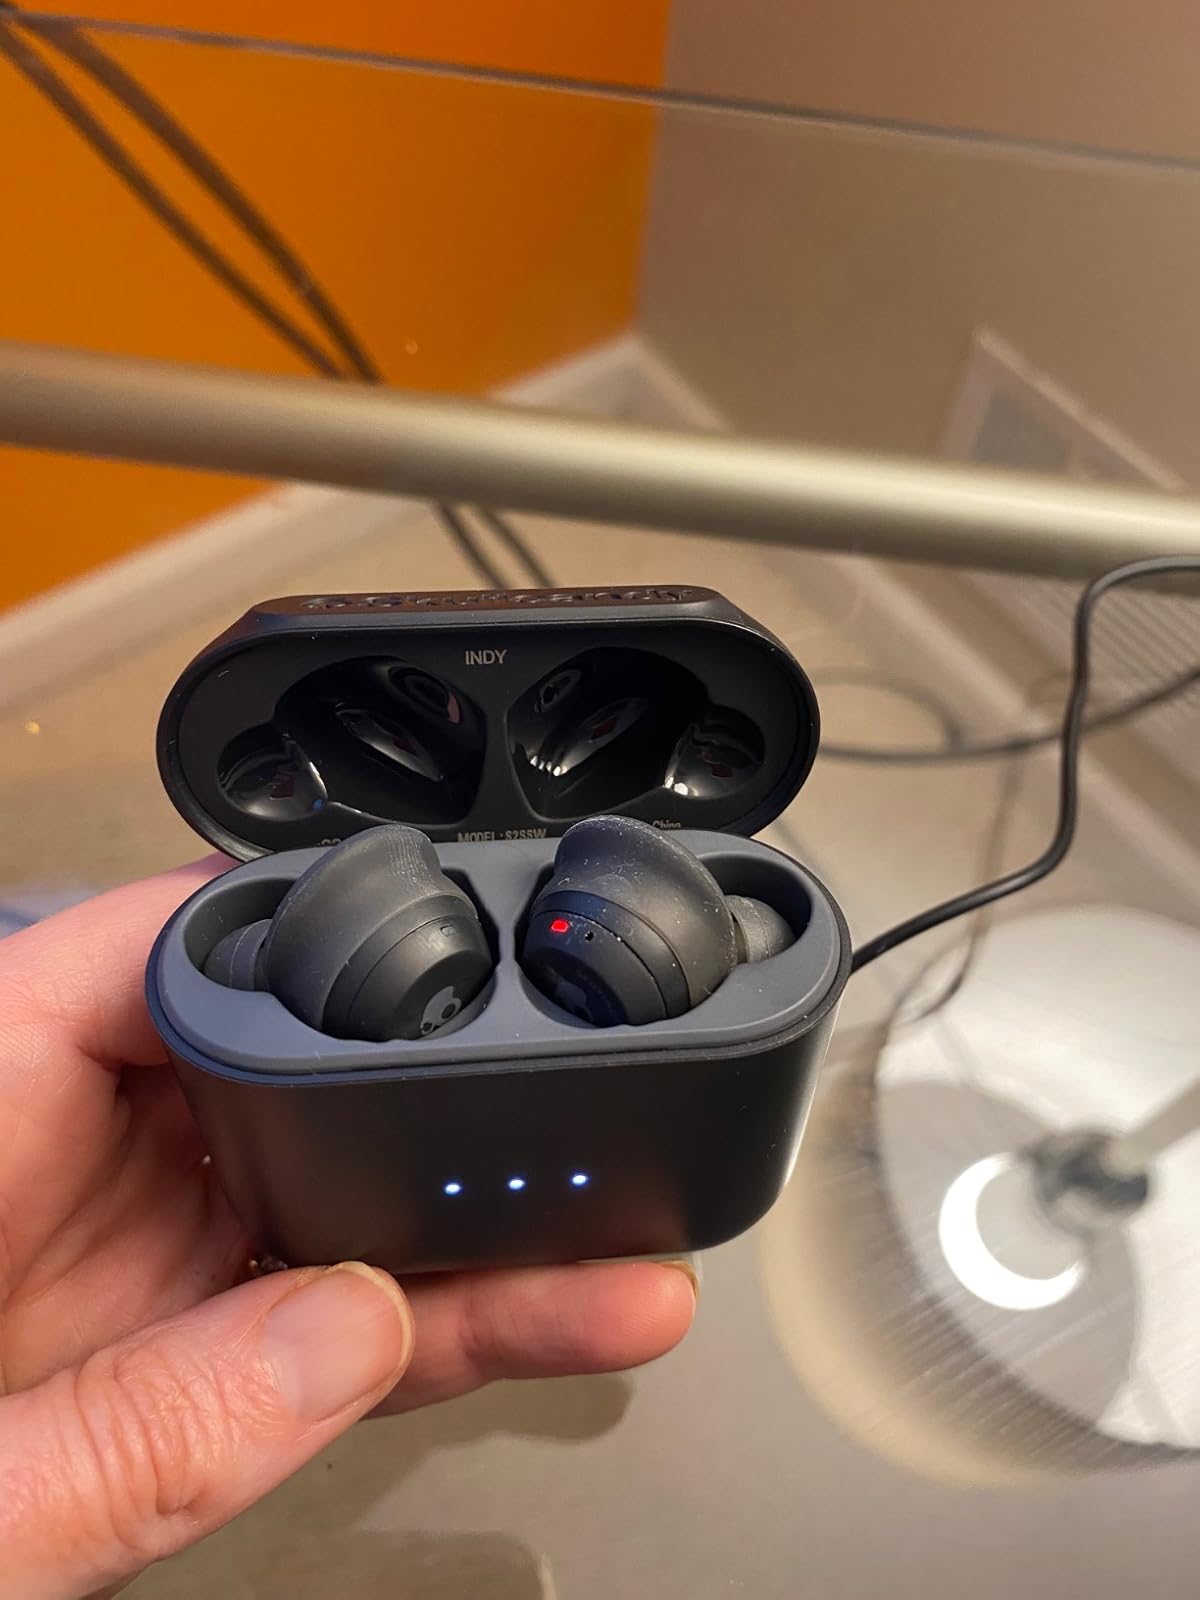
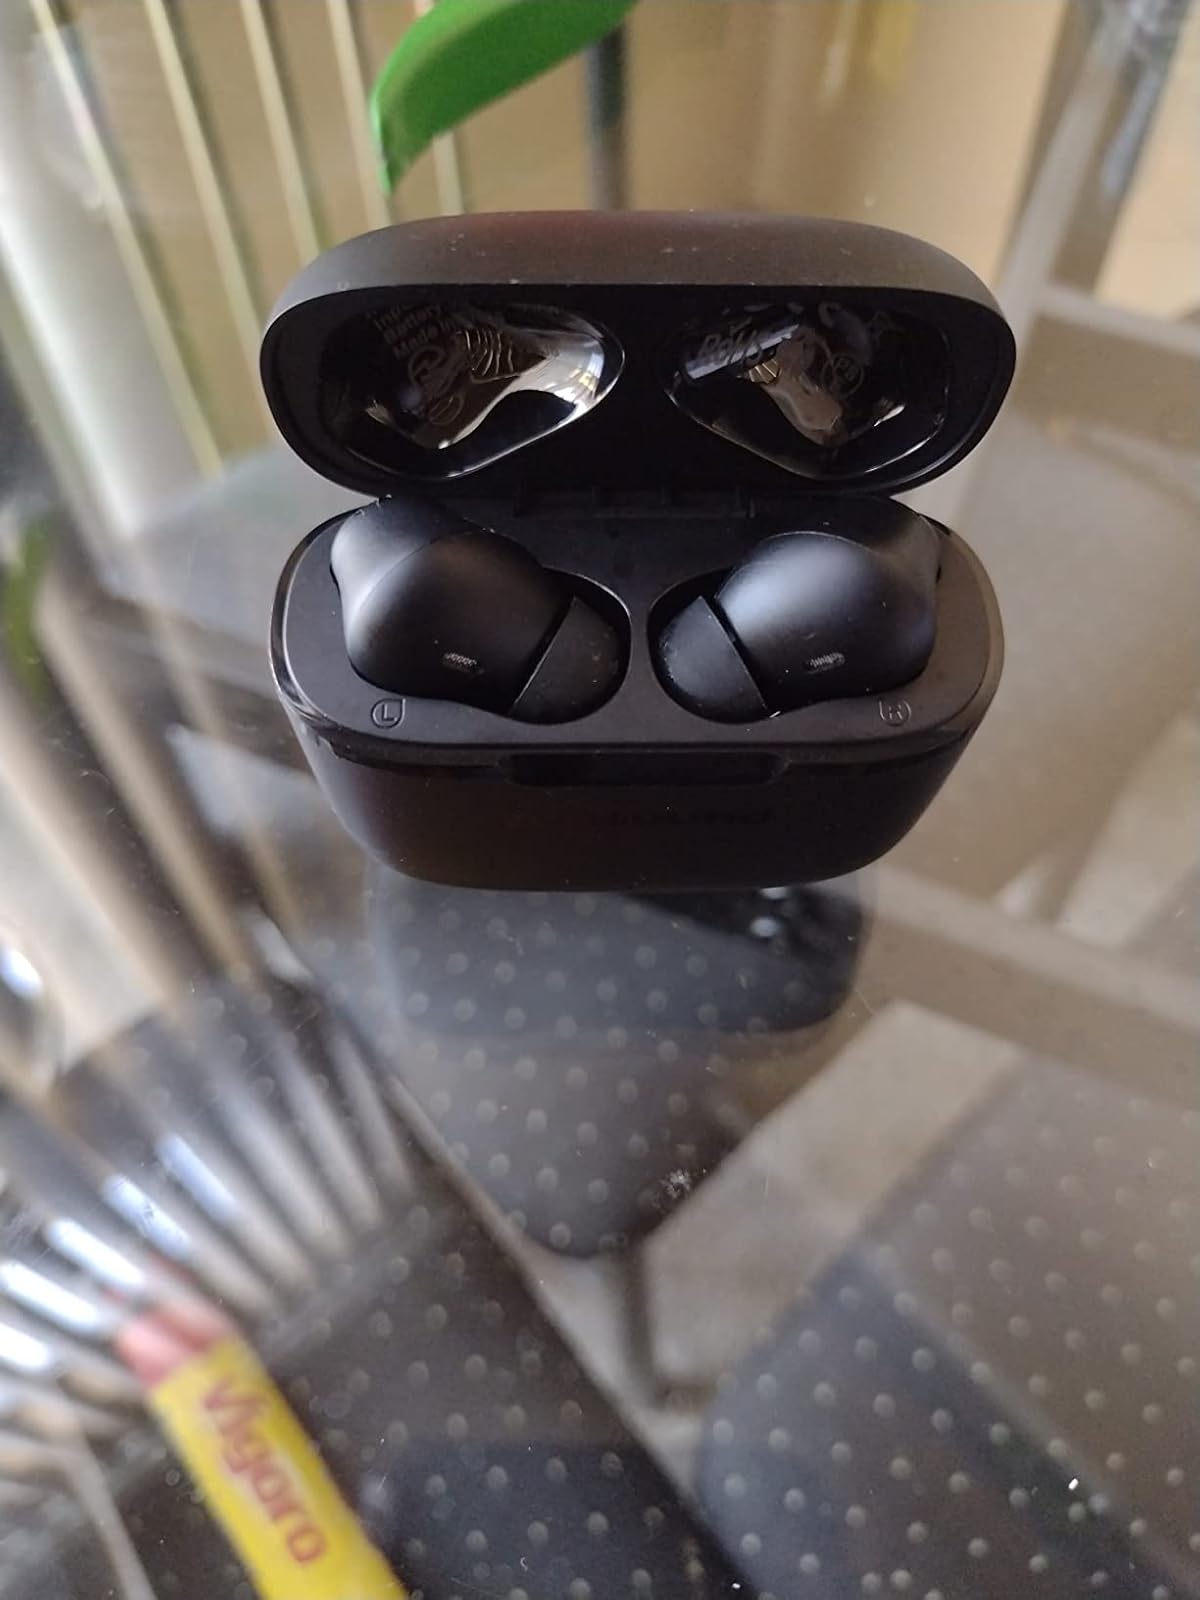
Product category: earbuds
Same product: no